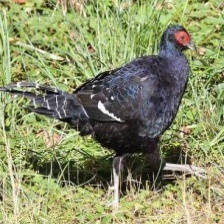
Species: MIKADO  PHEASANT
Scientific name: SYRMATICUS MIKADO